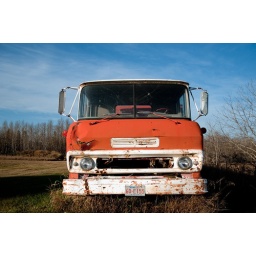
A rusted and dented old grain truck in a field in Myrnam, Alberta, on October 14, 2010.